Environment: real
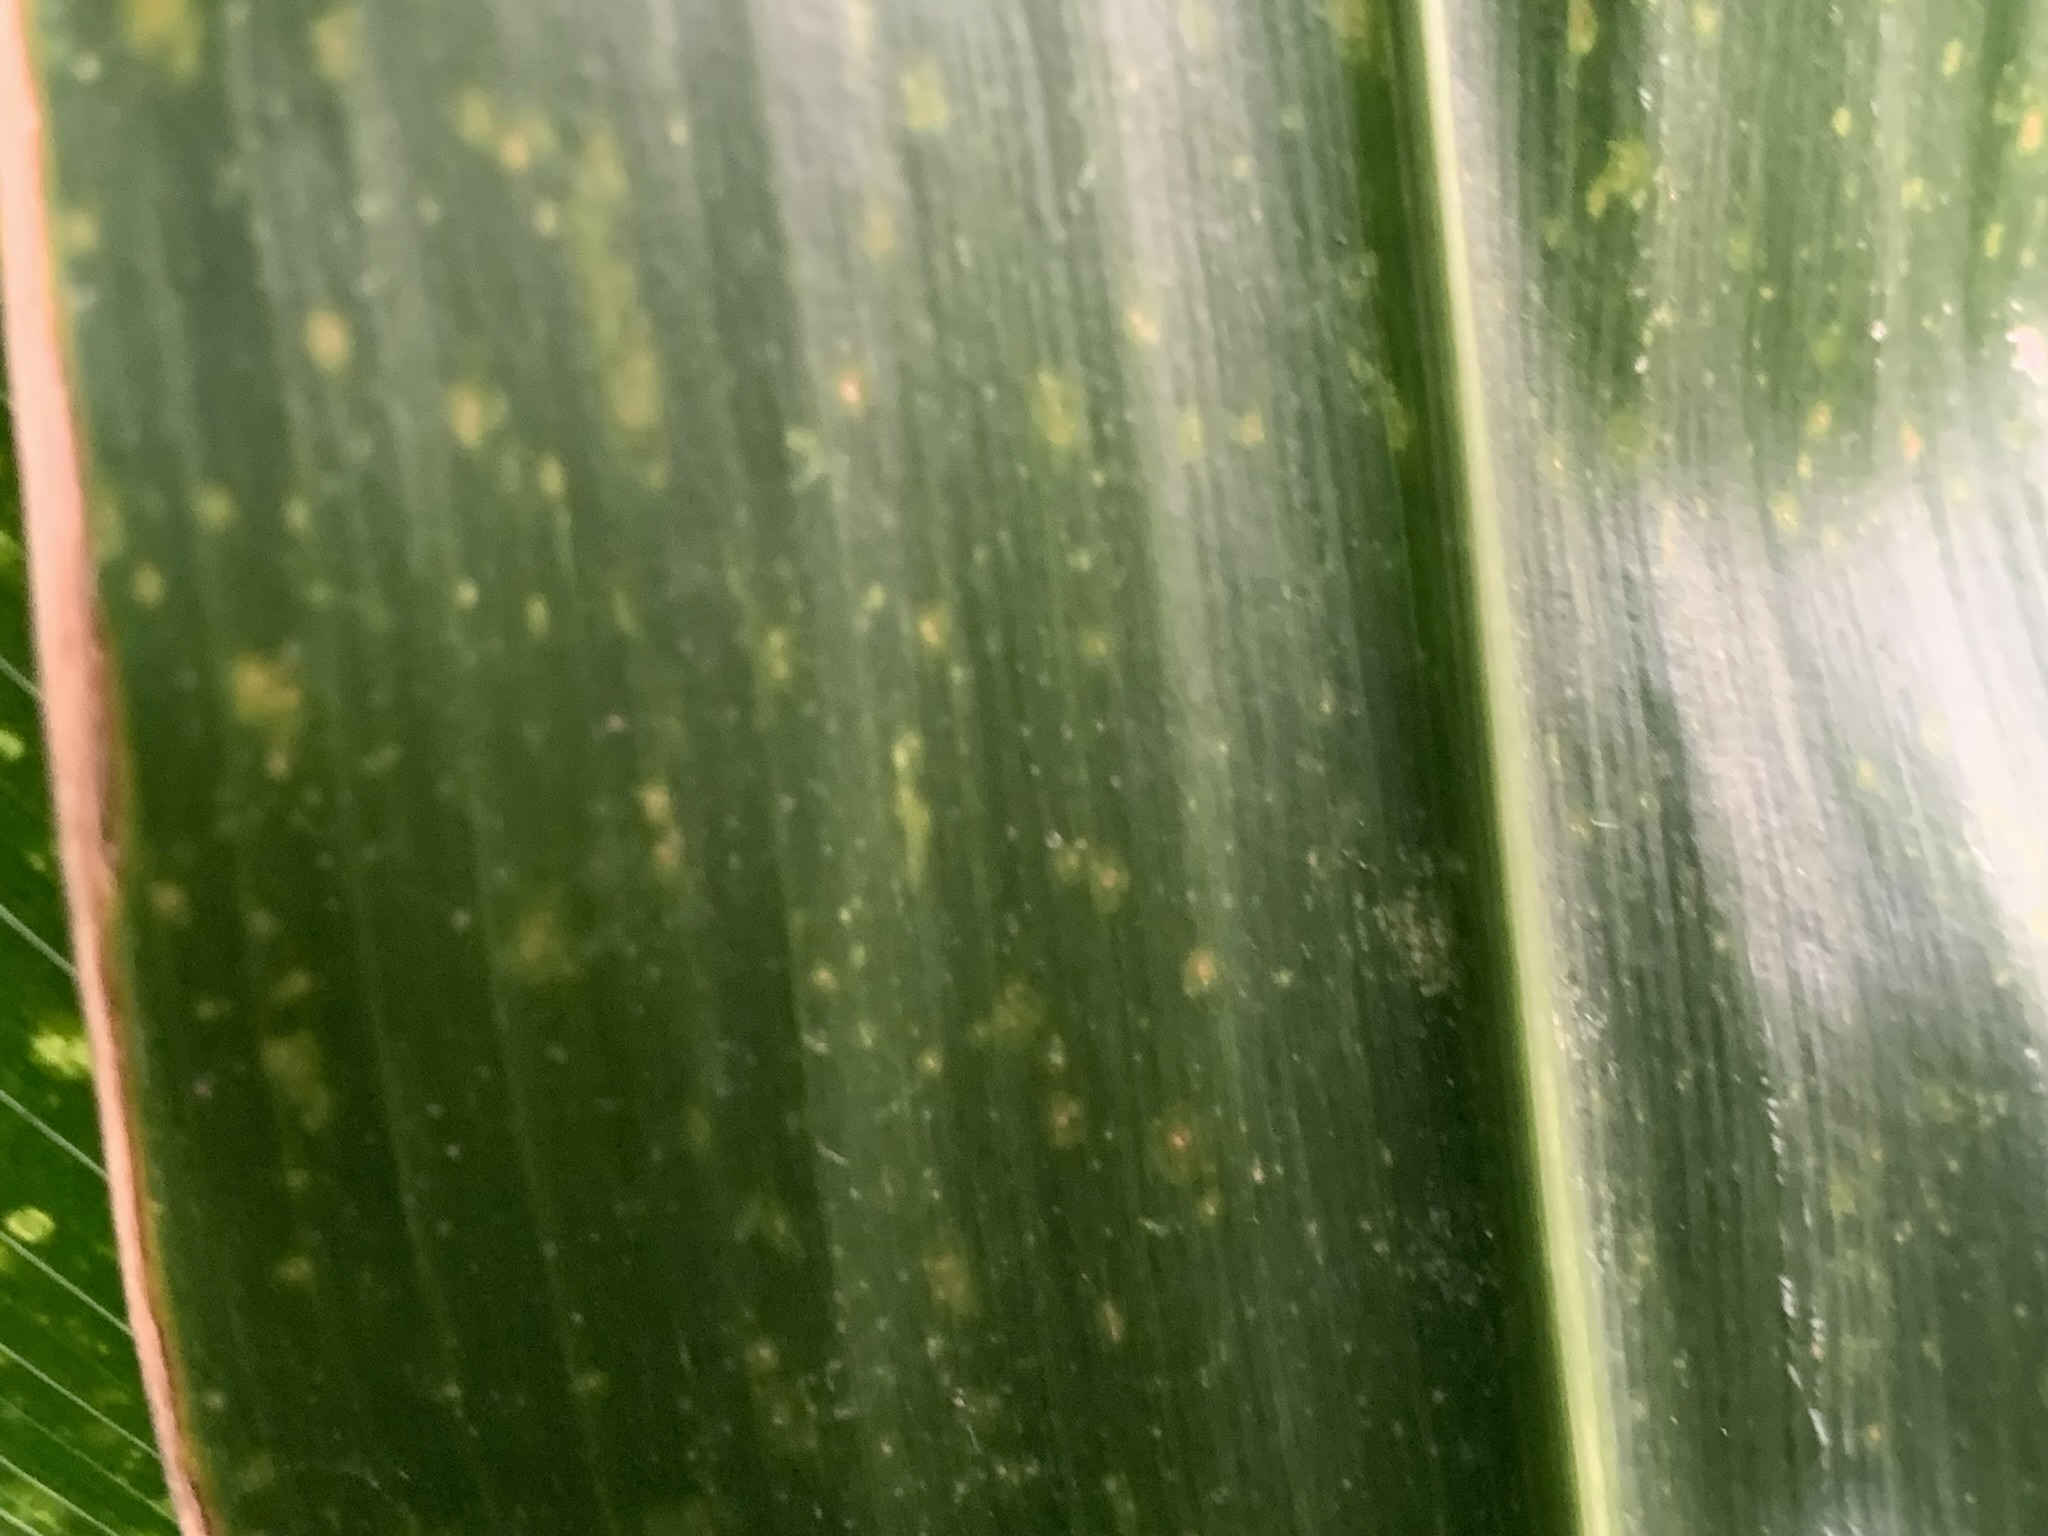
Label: lethal_necrosis